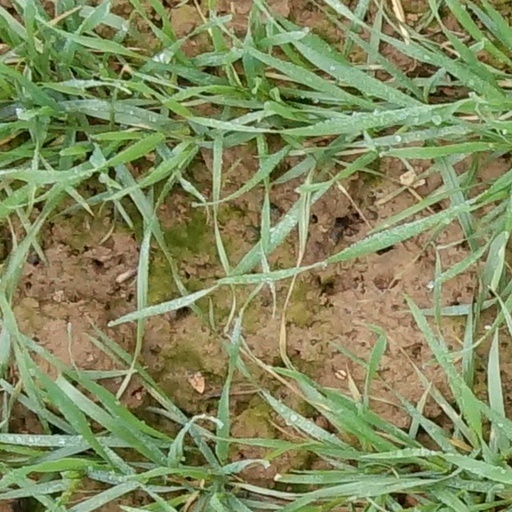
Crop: wheat